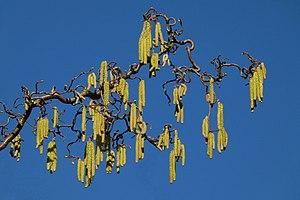
Noisetier en fleur